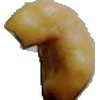
Label: caju_seed